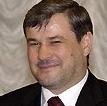
Age: 42